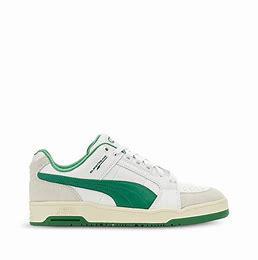
Brand: Puma
Model: Slipstream